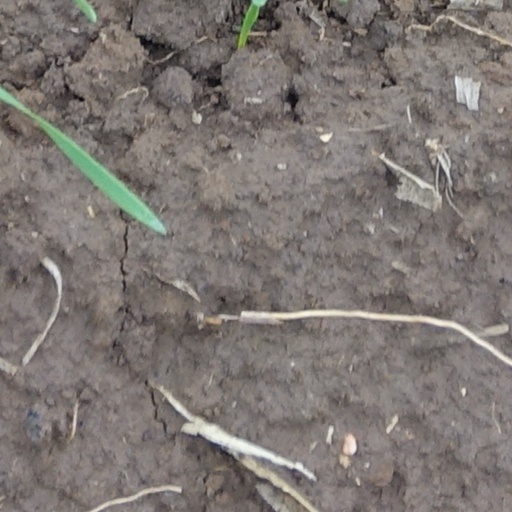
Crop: wheat